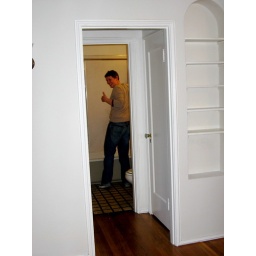
Sarah approves of water pressure in the bathroom